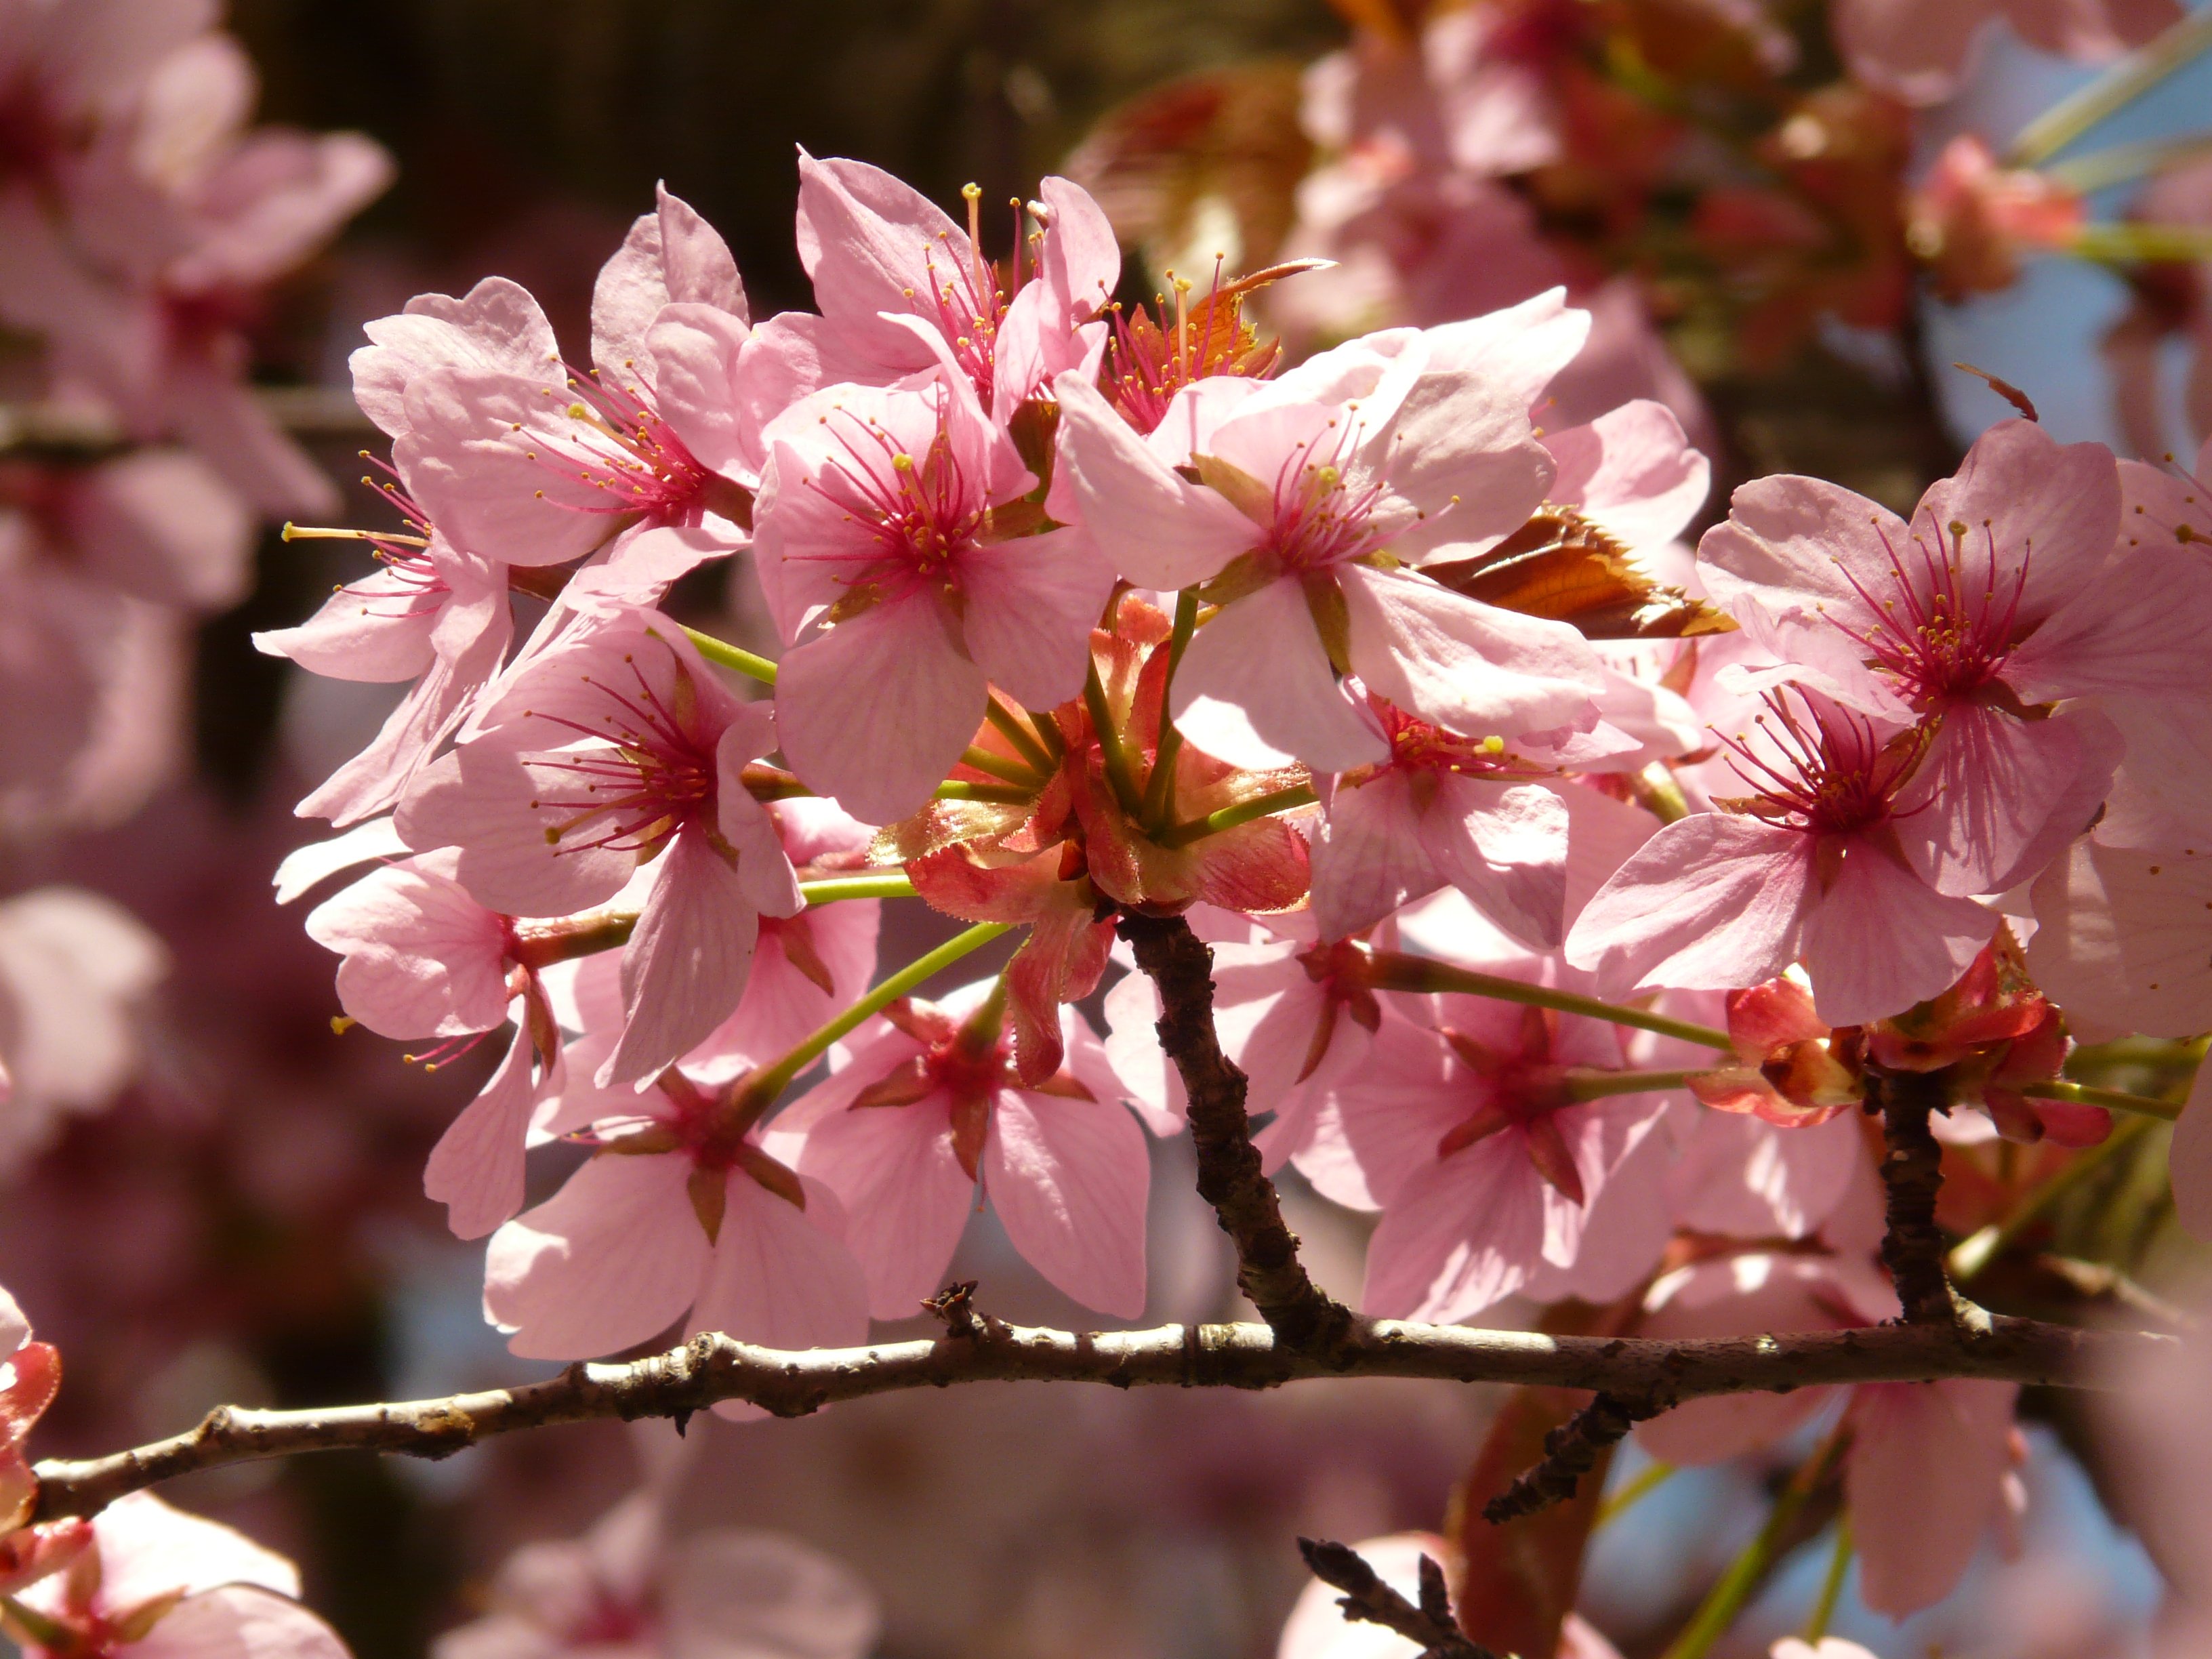
tree, branch, blossom, plant, fruit, flower, petal, bloom, food, spring, produce, botany, pink, flora, cherry blossom, shrub, smell, cherry, macro photography, ornamental plant, flowering plant, rose family, japanese cherry, prunus serrulata, japanese flowering cherry, ornamental cherry, oriental cherry, east asian cherry, land plant